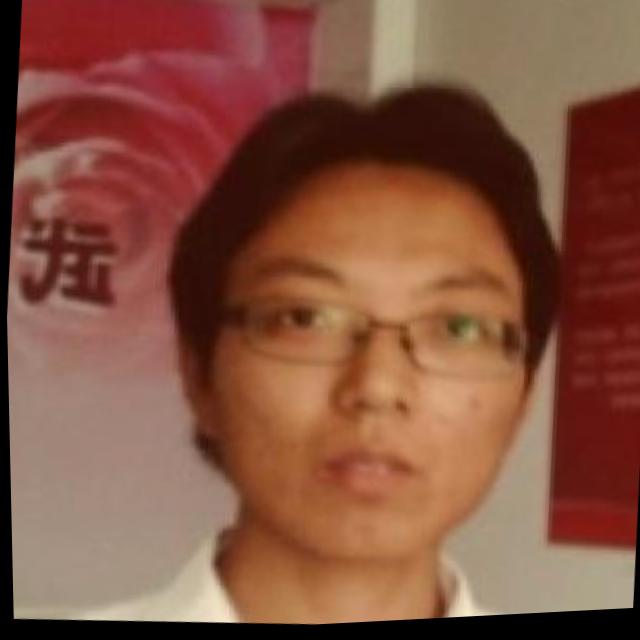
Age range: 21-44